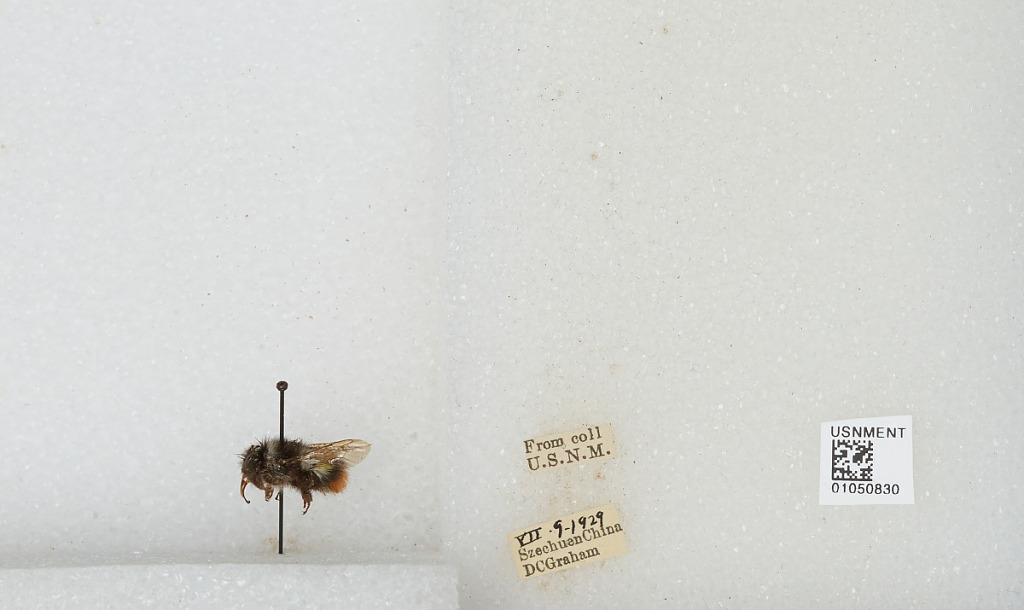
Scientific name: Bombus sp.
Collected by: D. Graham
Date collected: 1929-7-9
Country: China
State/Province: Sichuan
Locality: [Not stated]
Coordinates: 30.13, 102.93